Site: brandenburg
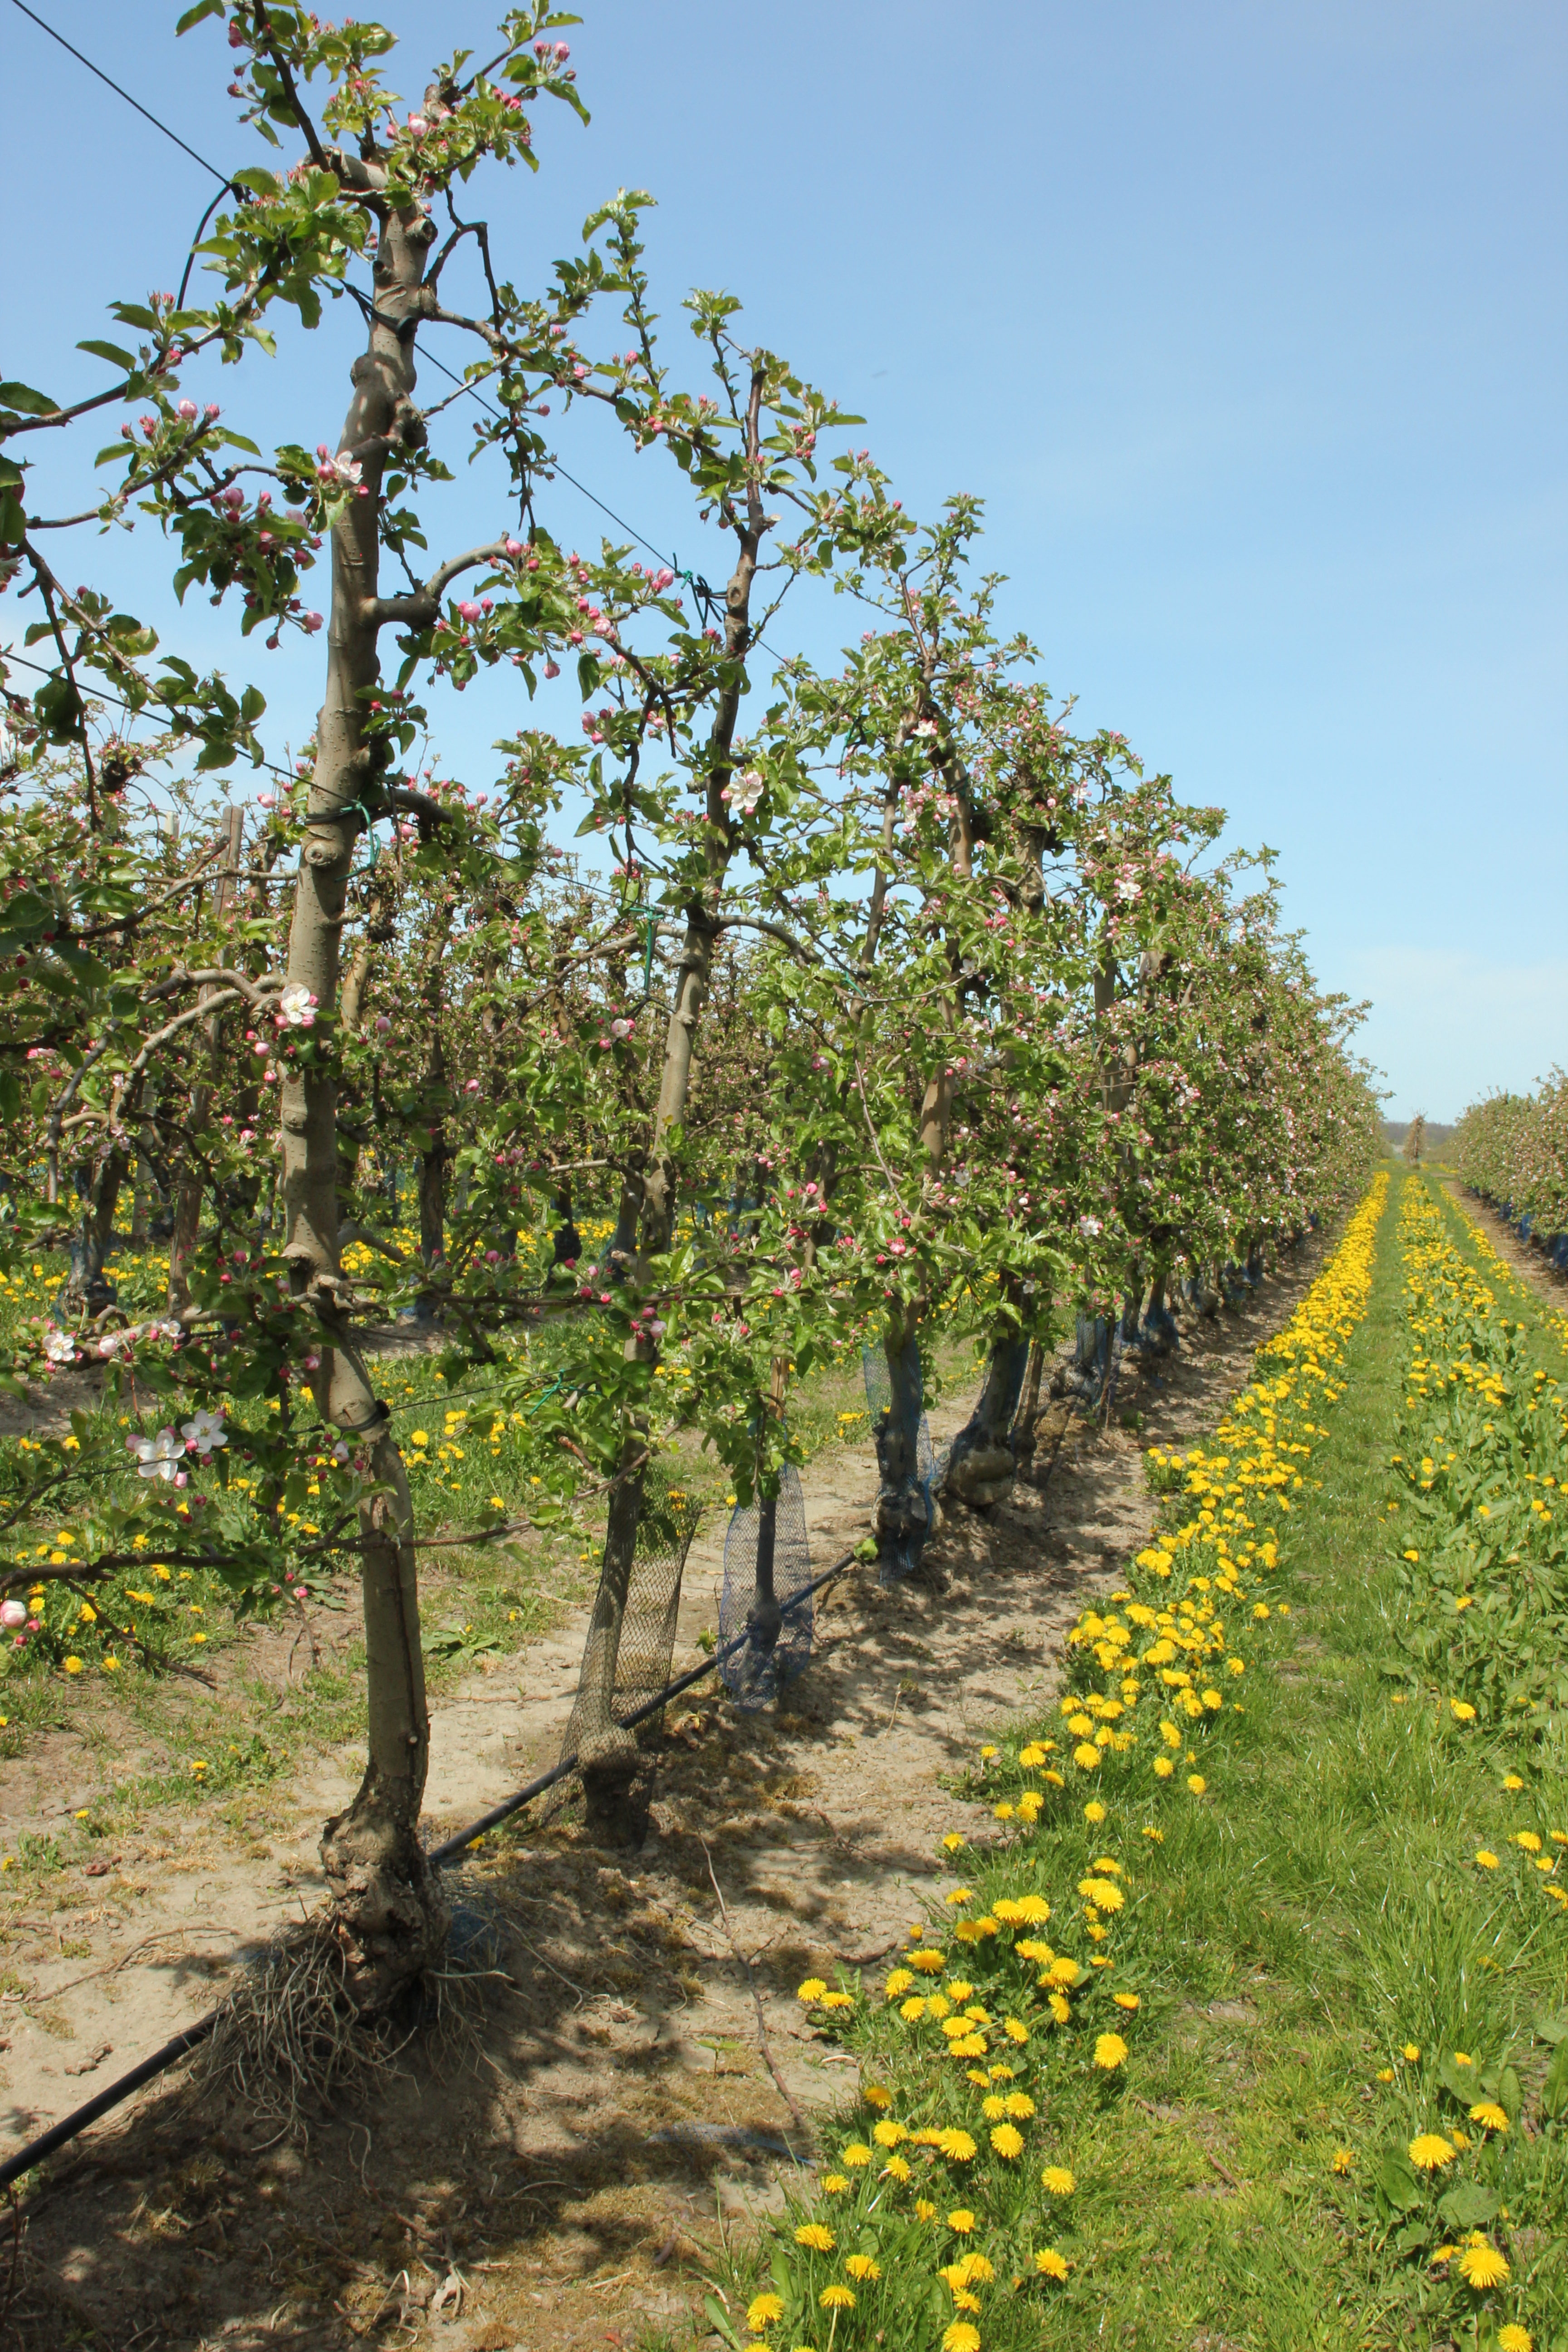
Growth stage (BBCH 57): Inflorescence emergence